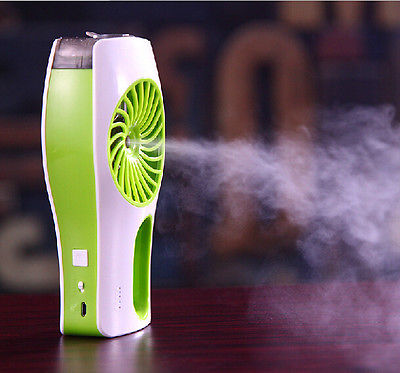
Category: fan